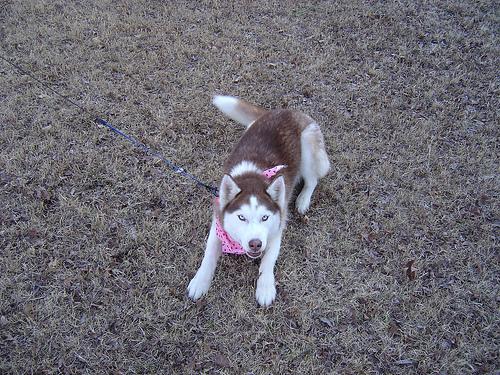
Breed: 1160-n000003-Siberian_husky